Simon Carter

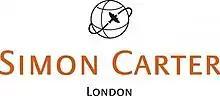

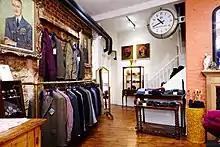
The Simon Carter store in Crystal Palace, London.

Simon Carter Ltd. Is a British fashion design company specialising in men's accessories and menswear, founded in London in 1985 by its eponymous director.